Robert Nicholas Young

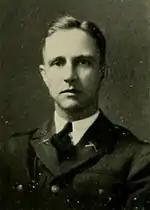
1LT Young as assistant professor of military science for the University of Maryland's R.O.T.C. program

After receiving his commission, Young served in positions of increasing rank and responsibility throughout the United States, including Fort Eustis, Virginia, Camp Meade, Maryland, and San Juan, Puerto Rico. In the late 1920s and early 1930s, he served as assistant professor of military science in the R.O.T.C. program at the University of Maryland.